Online social movement

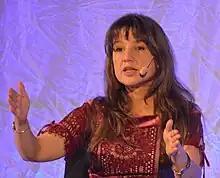
Zeynep Tufekci is known for her theories about social media, technology, politics and culture, in particular her "Mount Everest" metaphor

#MeToo: The Me Too (or #MeToo) movement, with a large variety of related local or international names, is a movement against sexual harassment and sexual assault. The phrase "Me Too" was initially used in this context on social media in 2006, on Myspace, by sexual harassment survivor and activist Tarana Burke. Similar to other social justice and empowerment movements based upon breaking silence, the purpose of "Me Too", as initially voiced by Burke as well as those who later adopted the tactic, is to empower women through empathy and strength in numbers, especially young and vulnerable women, by visibly demonstrating how many women have survived sexual assault and harassment, especially in the workplace. Following the exposure of the widespread sexual-abuse allegations against Harvey Weinstein in early October 2017, the movement began to spread virally as a hashtag on social media.